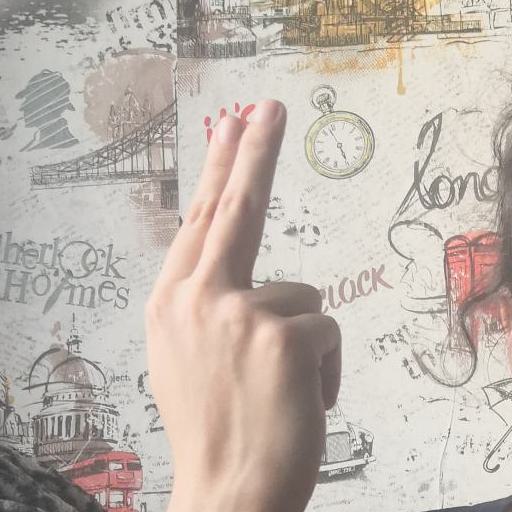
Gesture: two_up_inverted